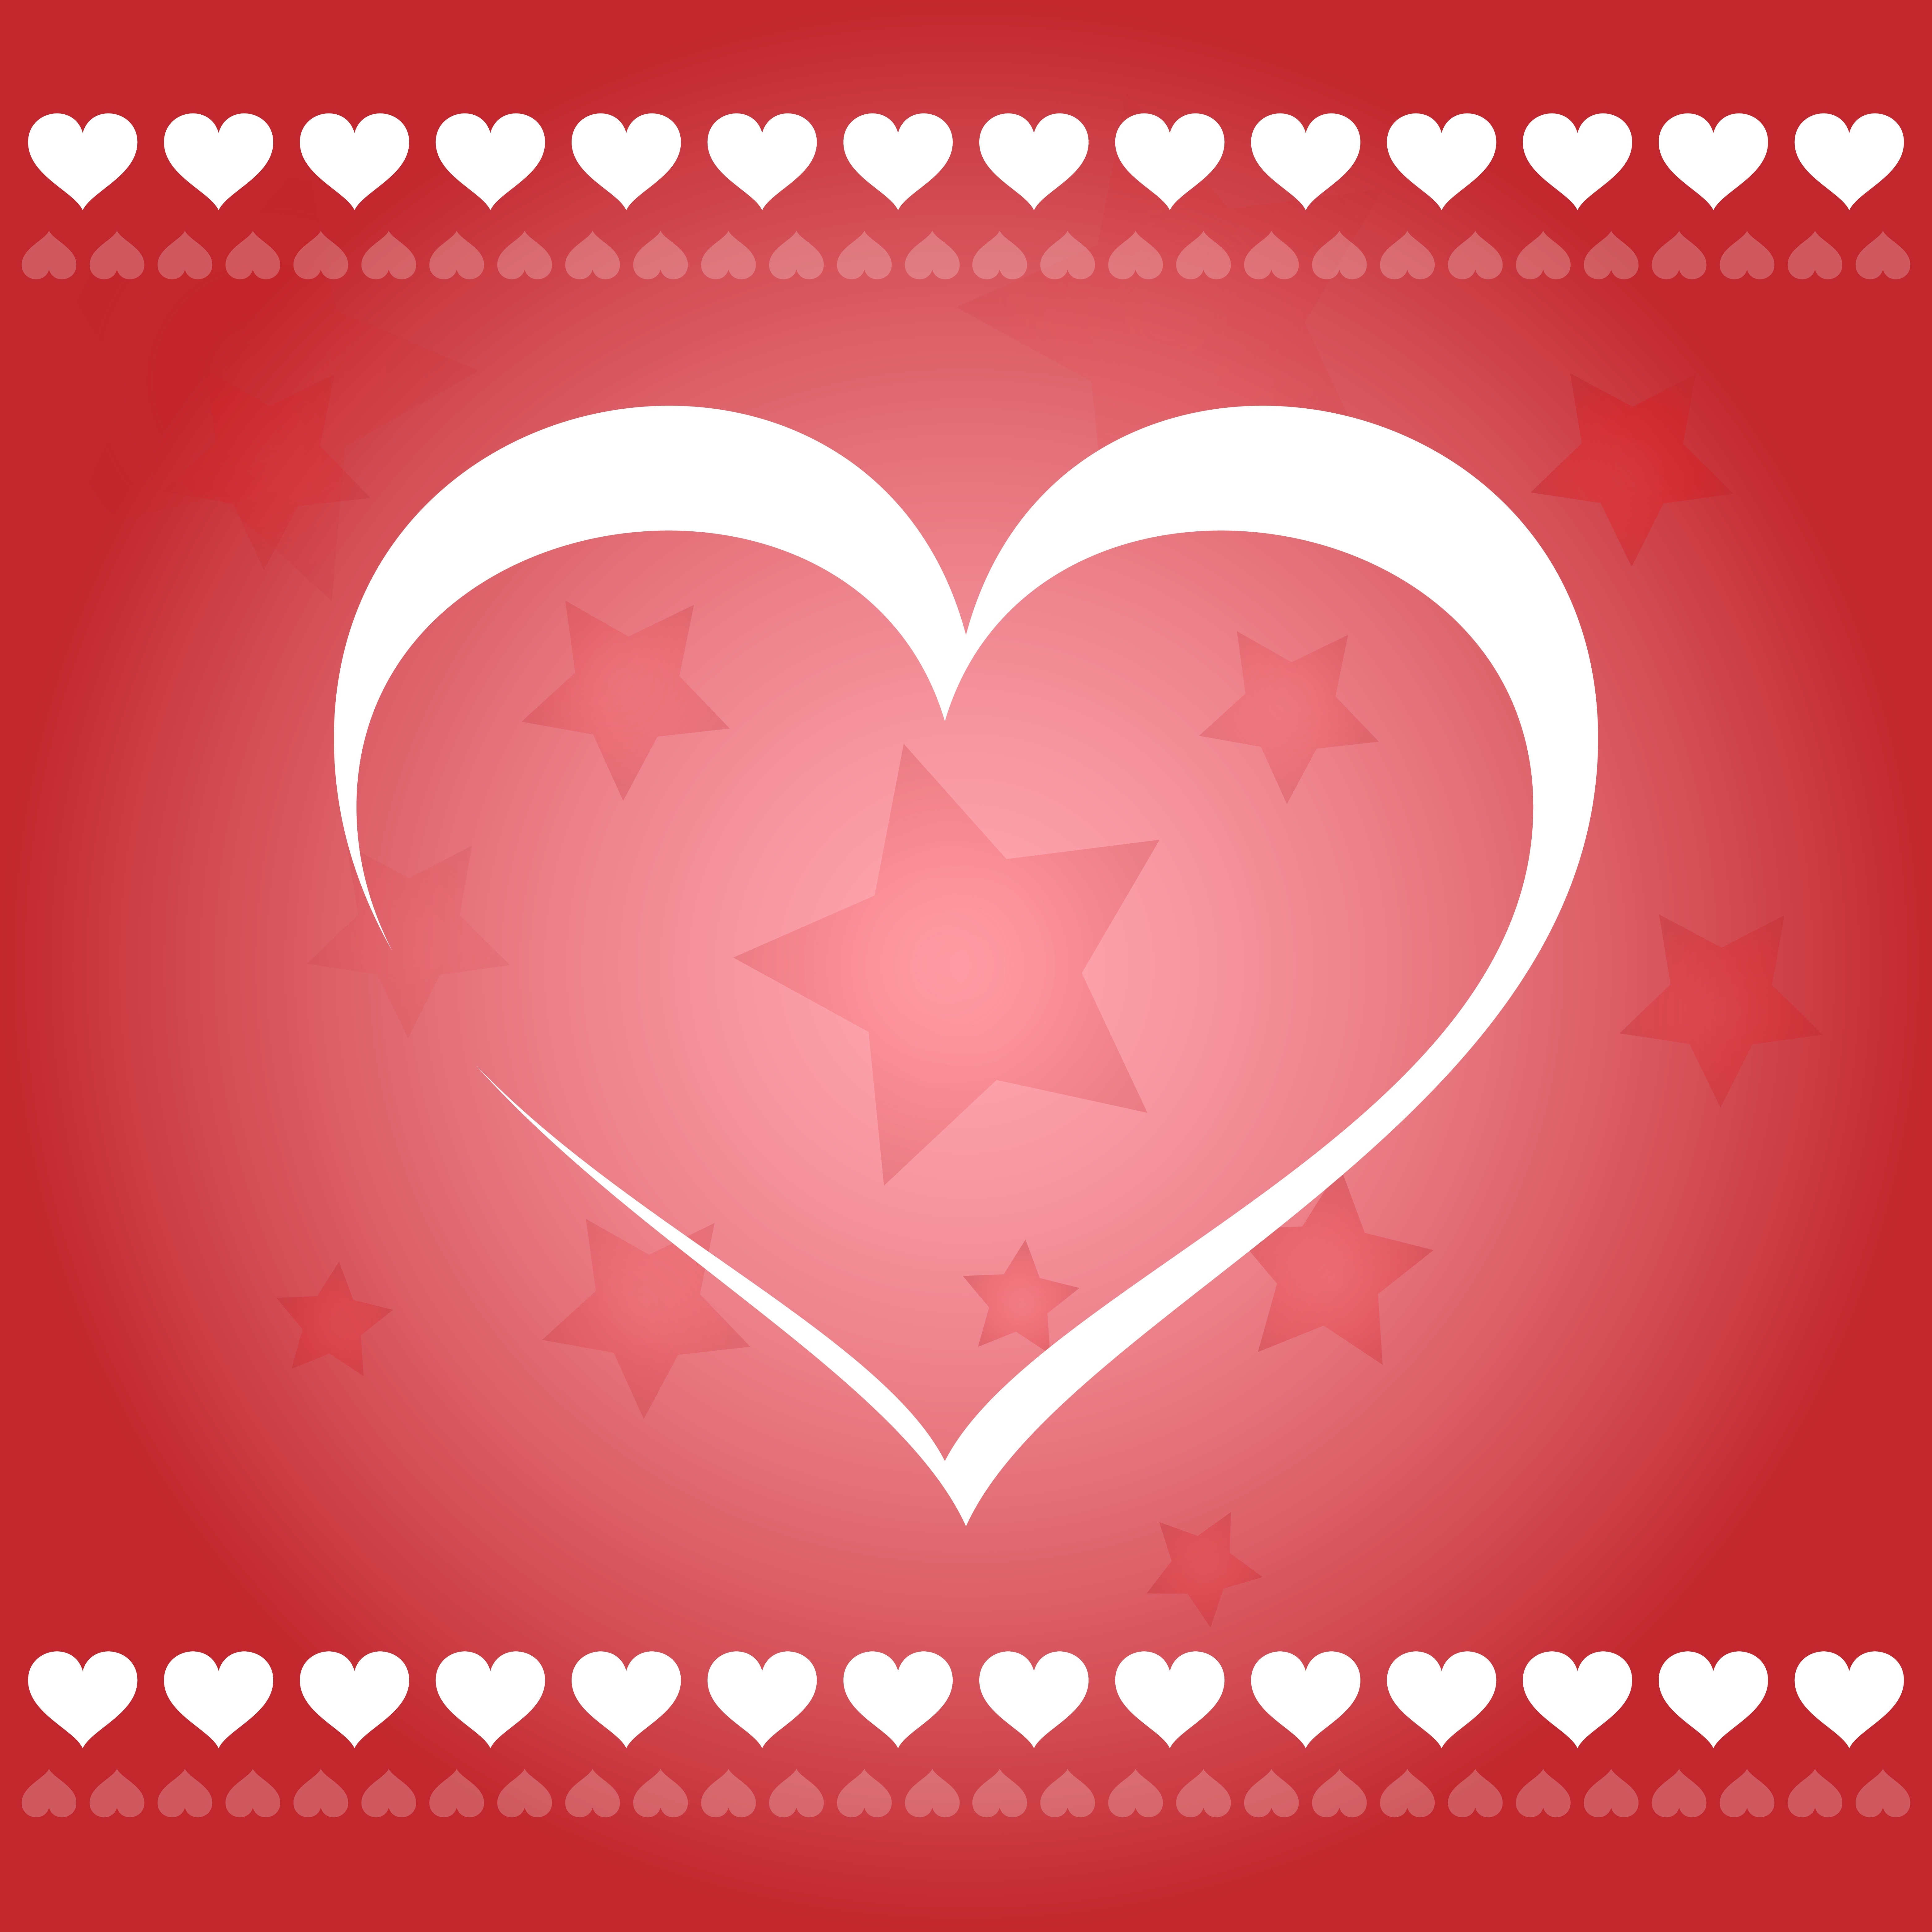
petal, love, heart, red, banner, holiday, circle, ornament, human body, font, illustration, design, text, hearts, photoshop, postcard, beautiful, organ, feelings, template, valentine's day, sweethearts, congratulation